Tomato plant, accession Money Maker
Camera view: bottom (45 deg); turntable rotation: 90 degrees
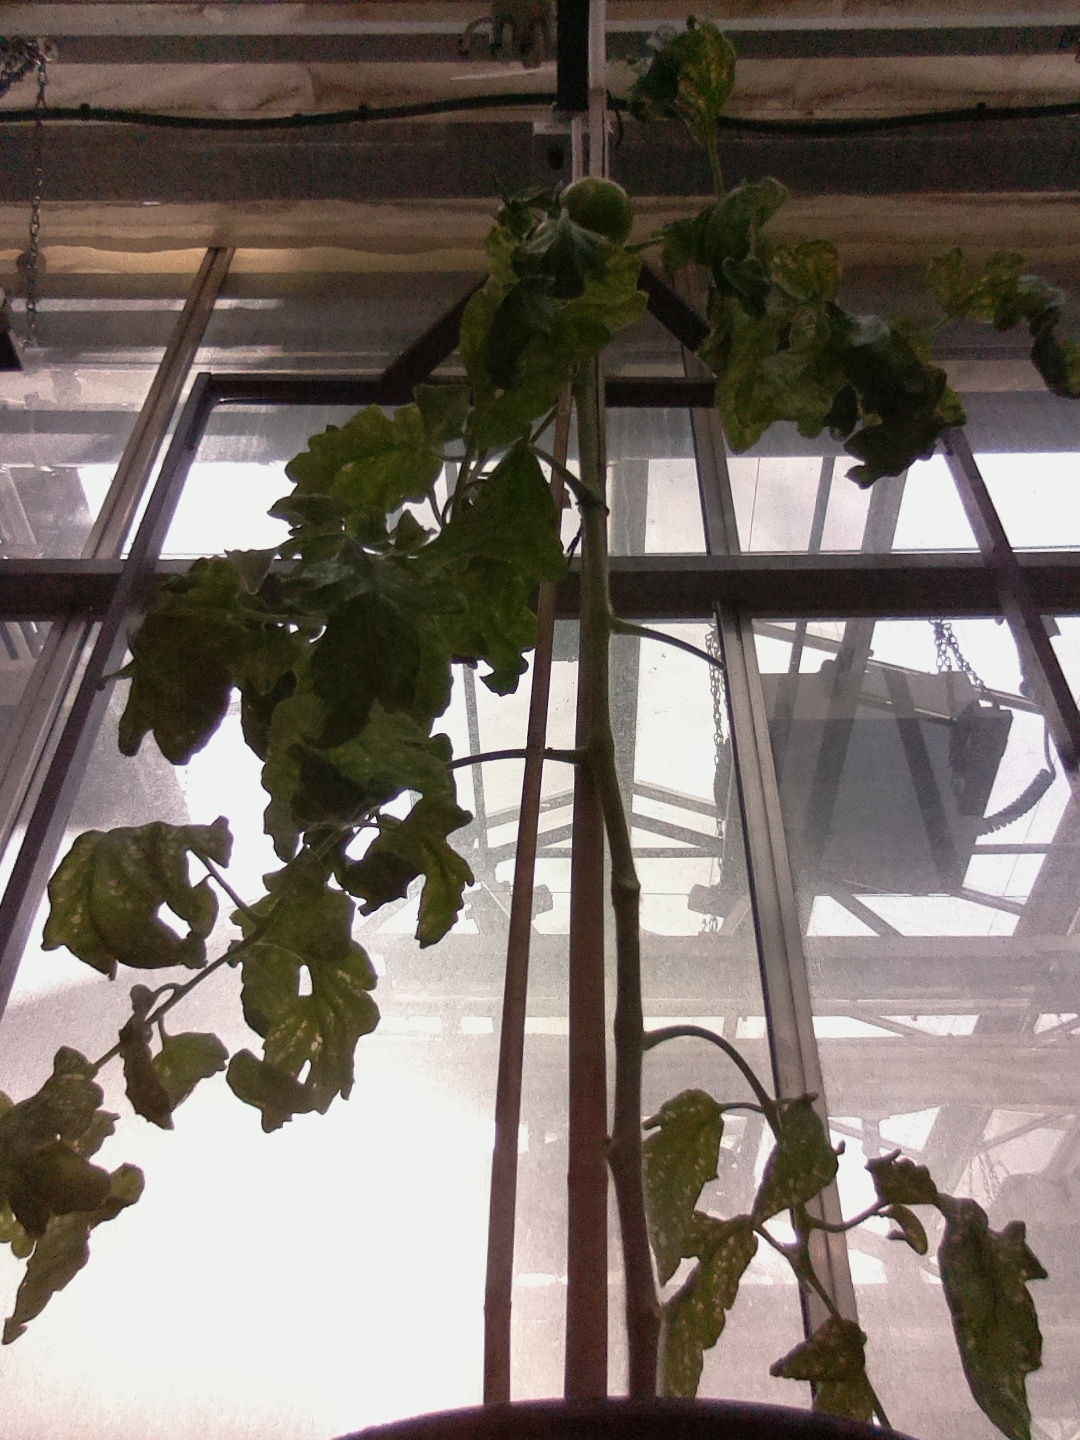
BBCH growth stage 77: 70%-80% of final fruit size